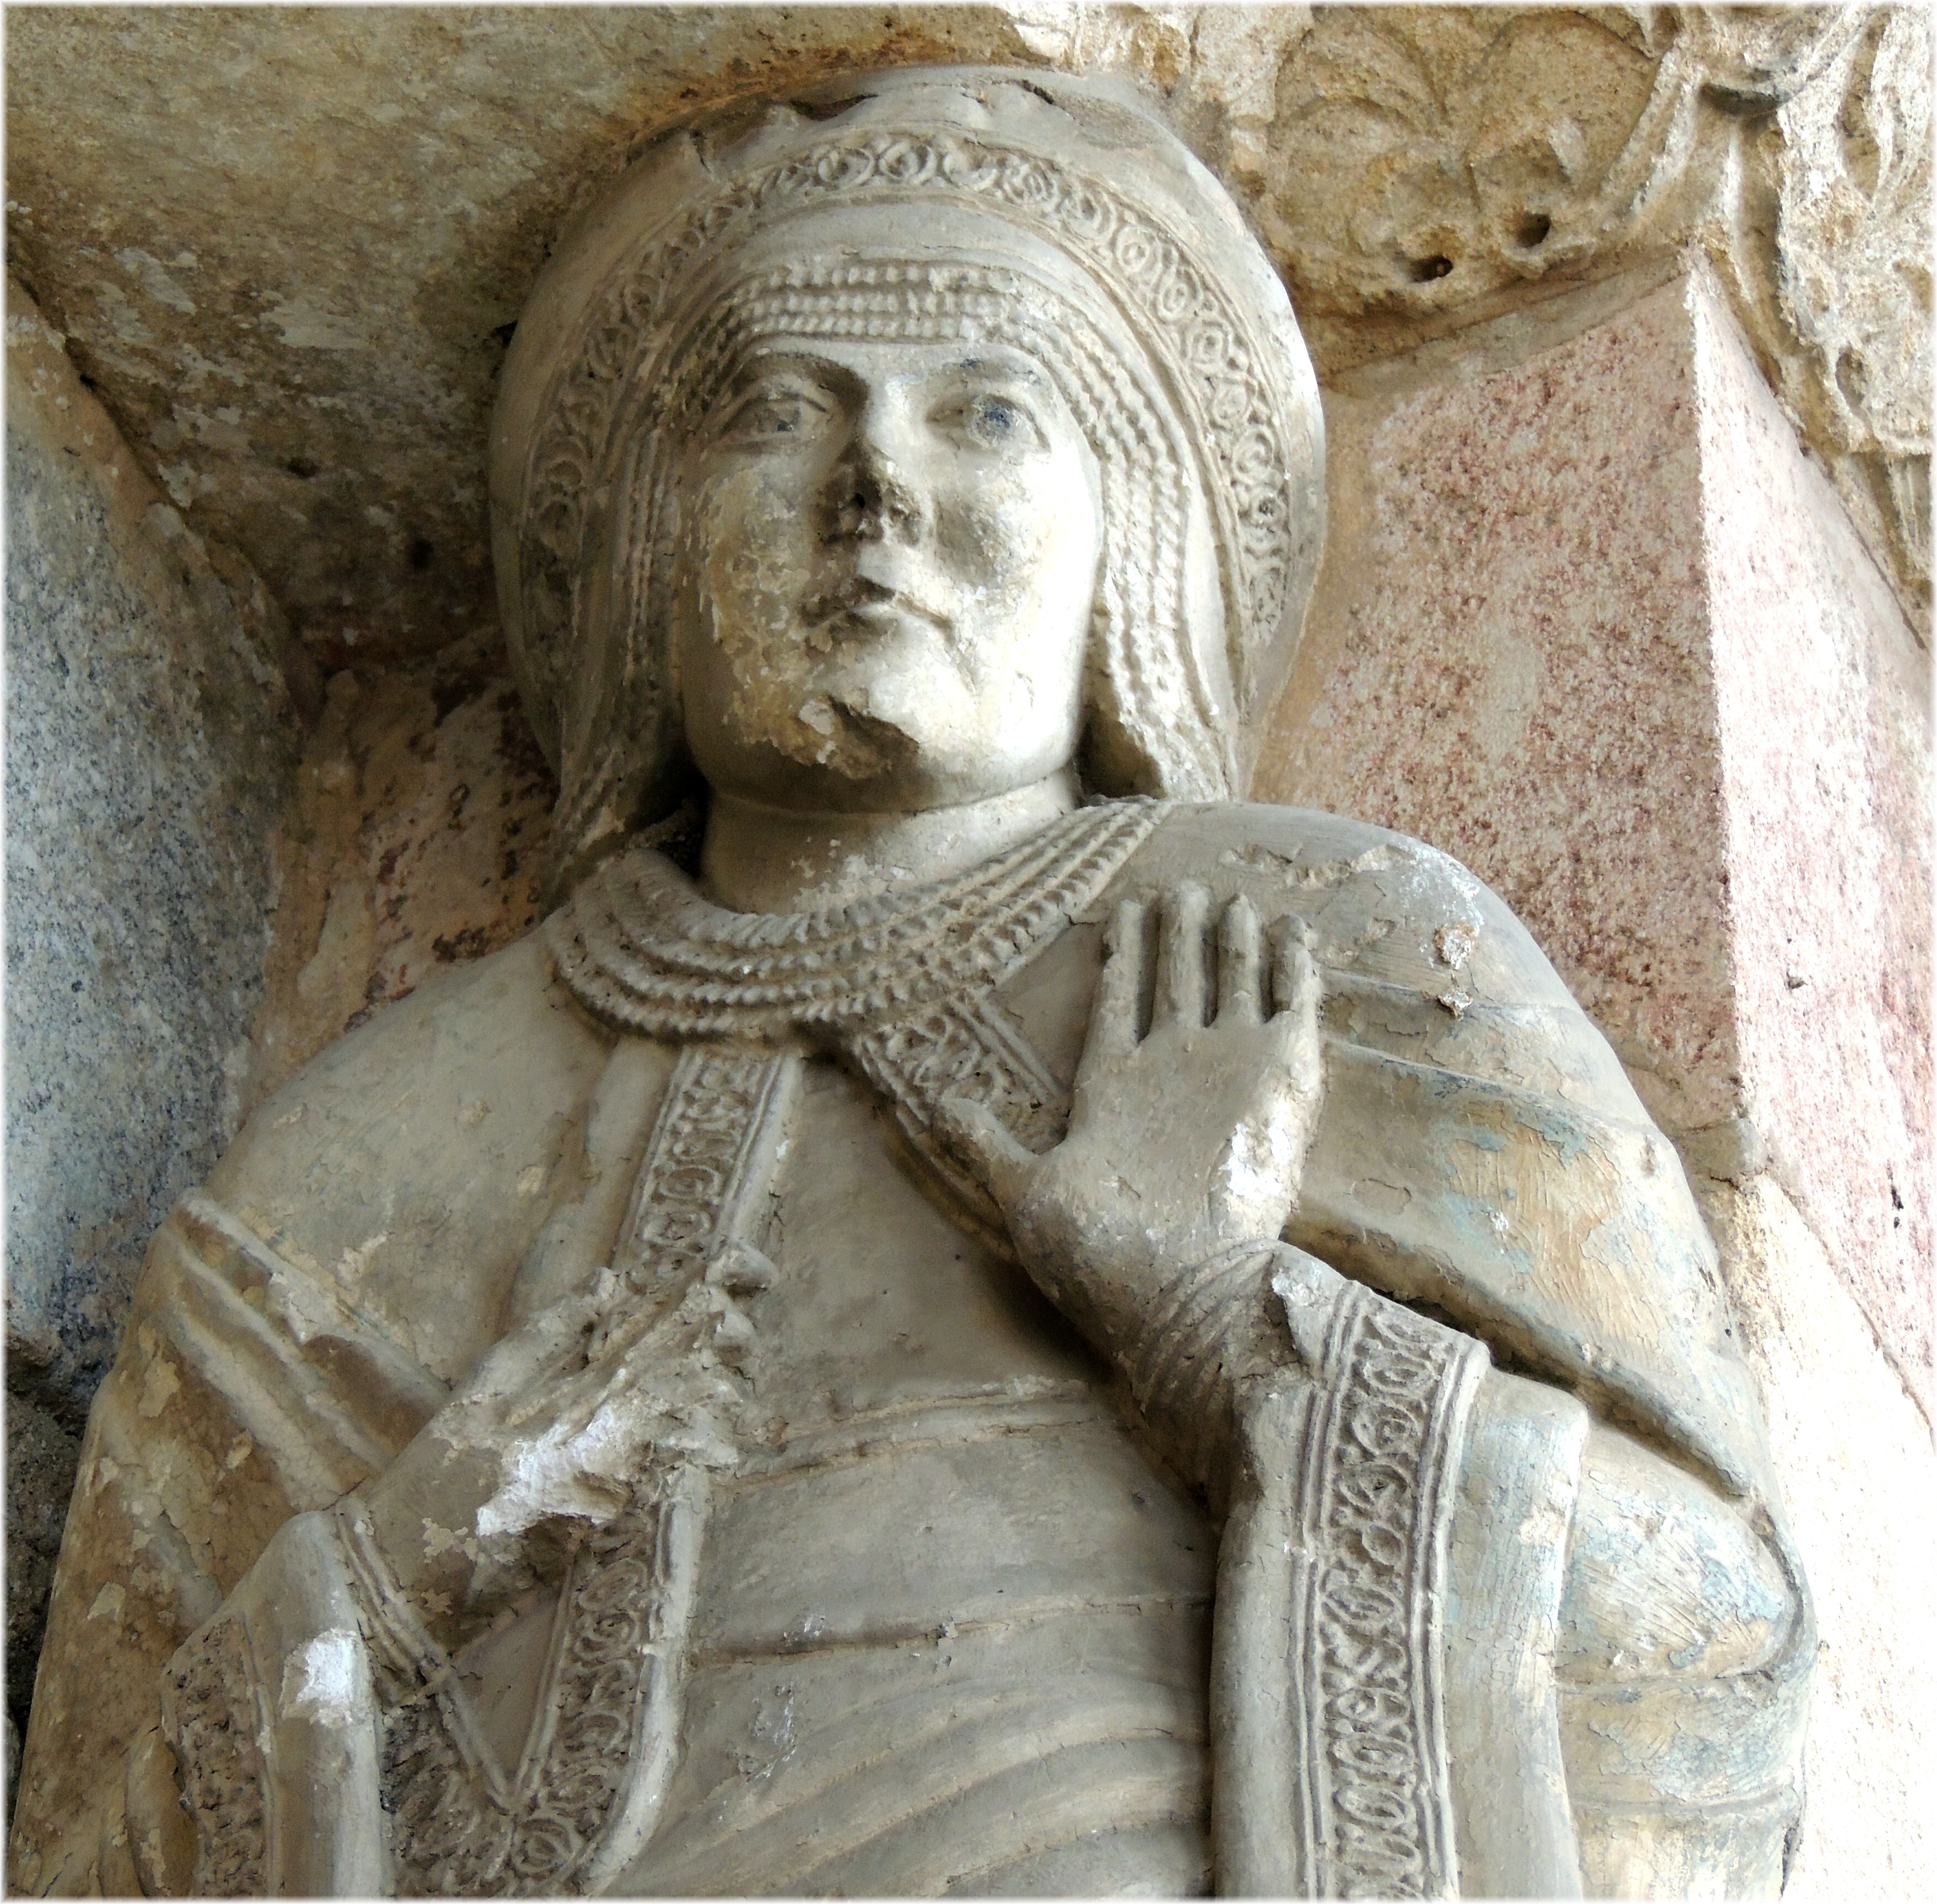
monument, statue, sculpture, art, temple, carving, relief, mythology, stele, archaeological site, stone carving, ancient history, classical sculpture